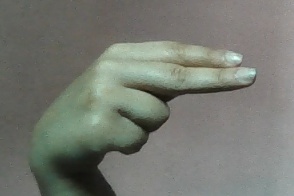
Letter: ain